Blackwell Mill

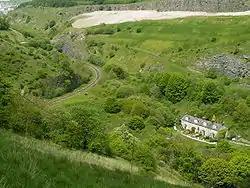
Cottages at Blackwell Mill, near to the remaining north curve of the junction

Blackwell Mill is a location in Derbyshire, England; it lies near to, but not part of, the village of Blackwell near Buxton. It stands at the meeting point of several valleys: Great Rocks Dale, Chee Dale and Ashford Dale. A railway station was sited here by the Midland Railway; it operated for 92 years.